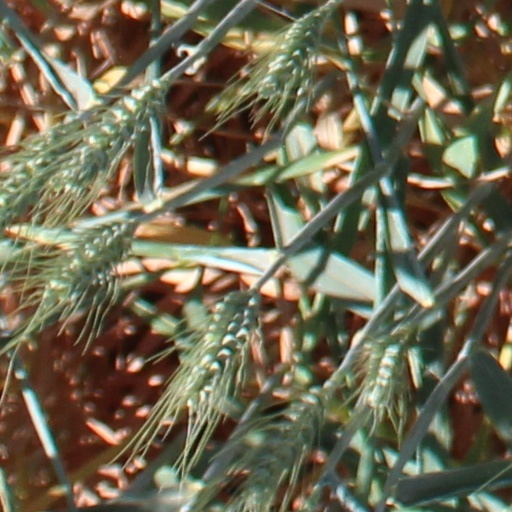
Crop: wheat